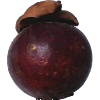
Label: Mangostan 1